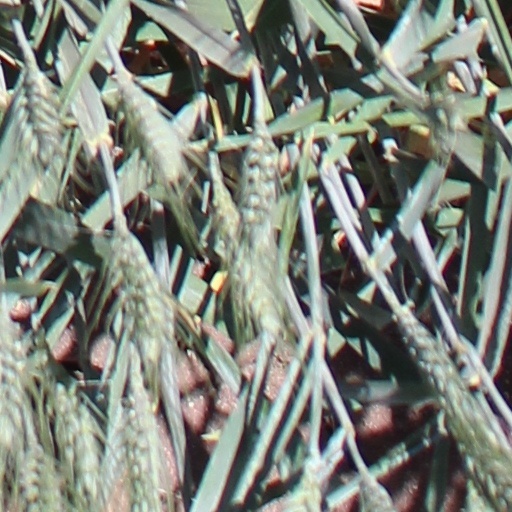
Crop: wheat